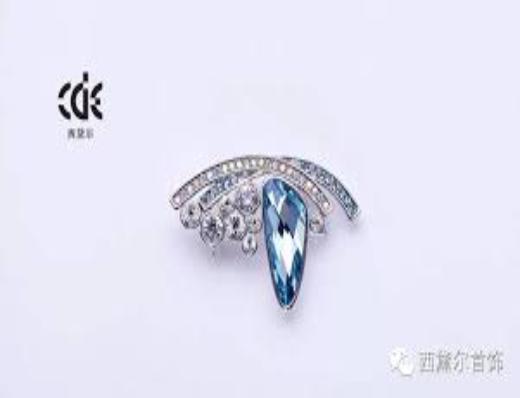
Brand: CDELALA
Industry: Clothes